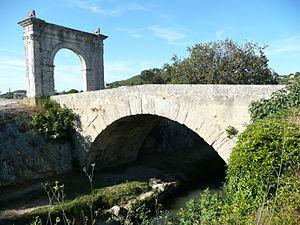
Pont Flavien, un pont romain à Saint-Chamas (France)